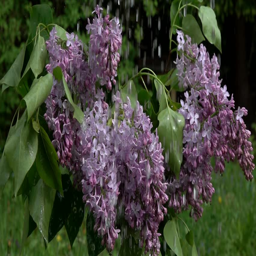
jets of water fall on a bush of blossoming lilacs .